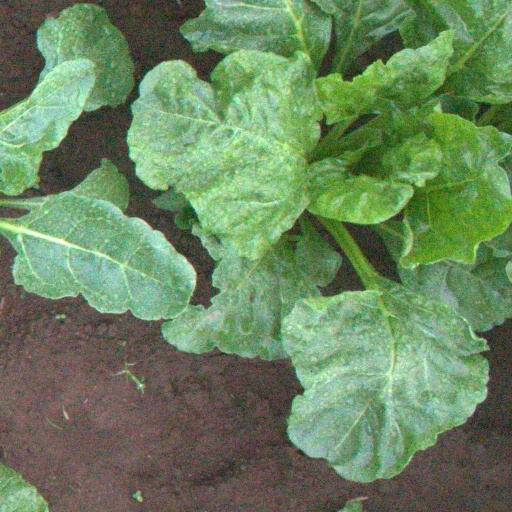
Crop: sugar beet